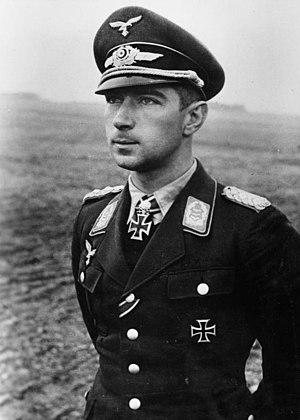
Werner Mölders, né le 18 mars 1913 à Gelsenkirchen et mort le 22 novembre 1941 à Breslau, est un officier de la Luftwaffe, as de la chasse aérienne durant la Seconde Guerre mondiale.